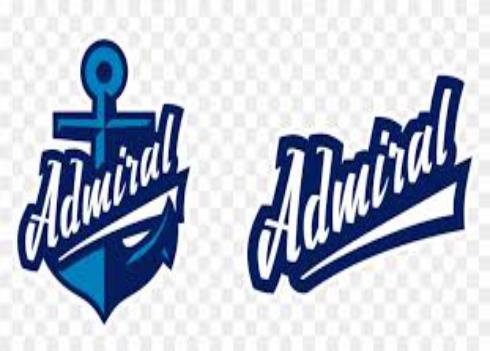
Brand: Admiral
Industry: Clothes